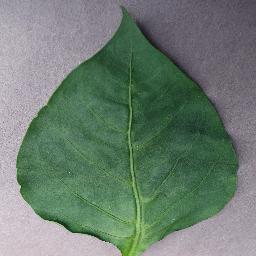
Label: Pepper,_bell___healthy